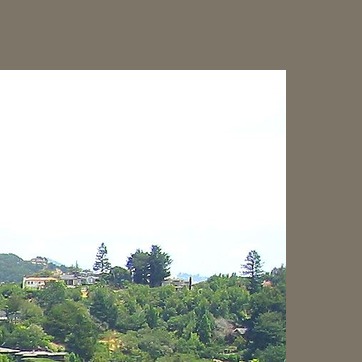
Material: sky